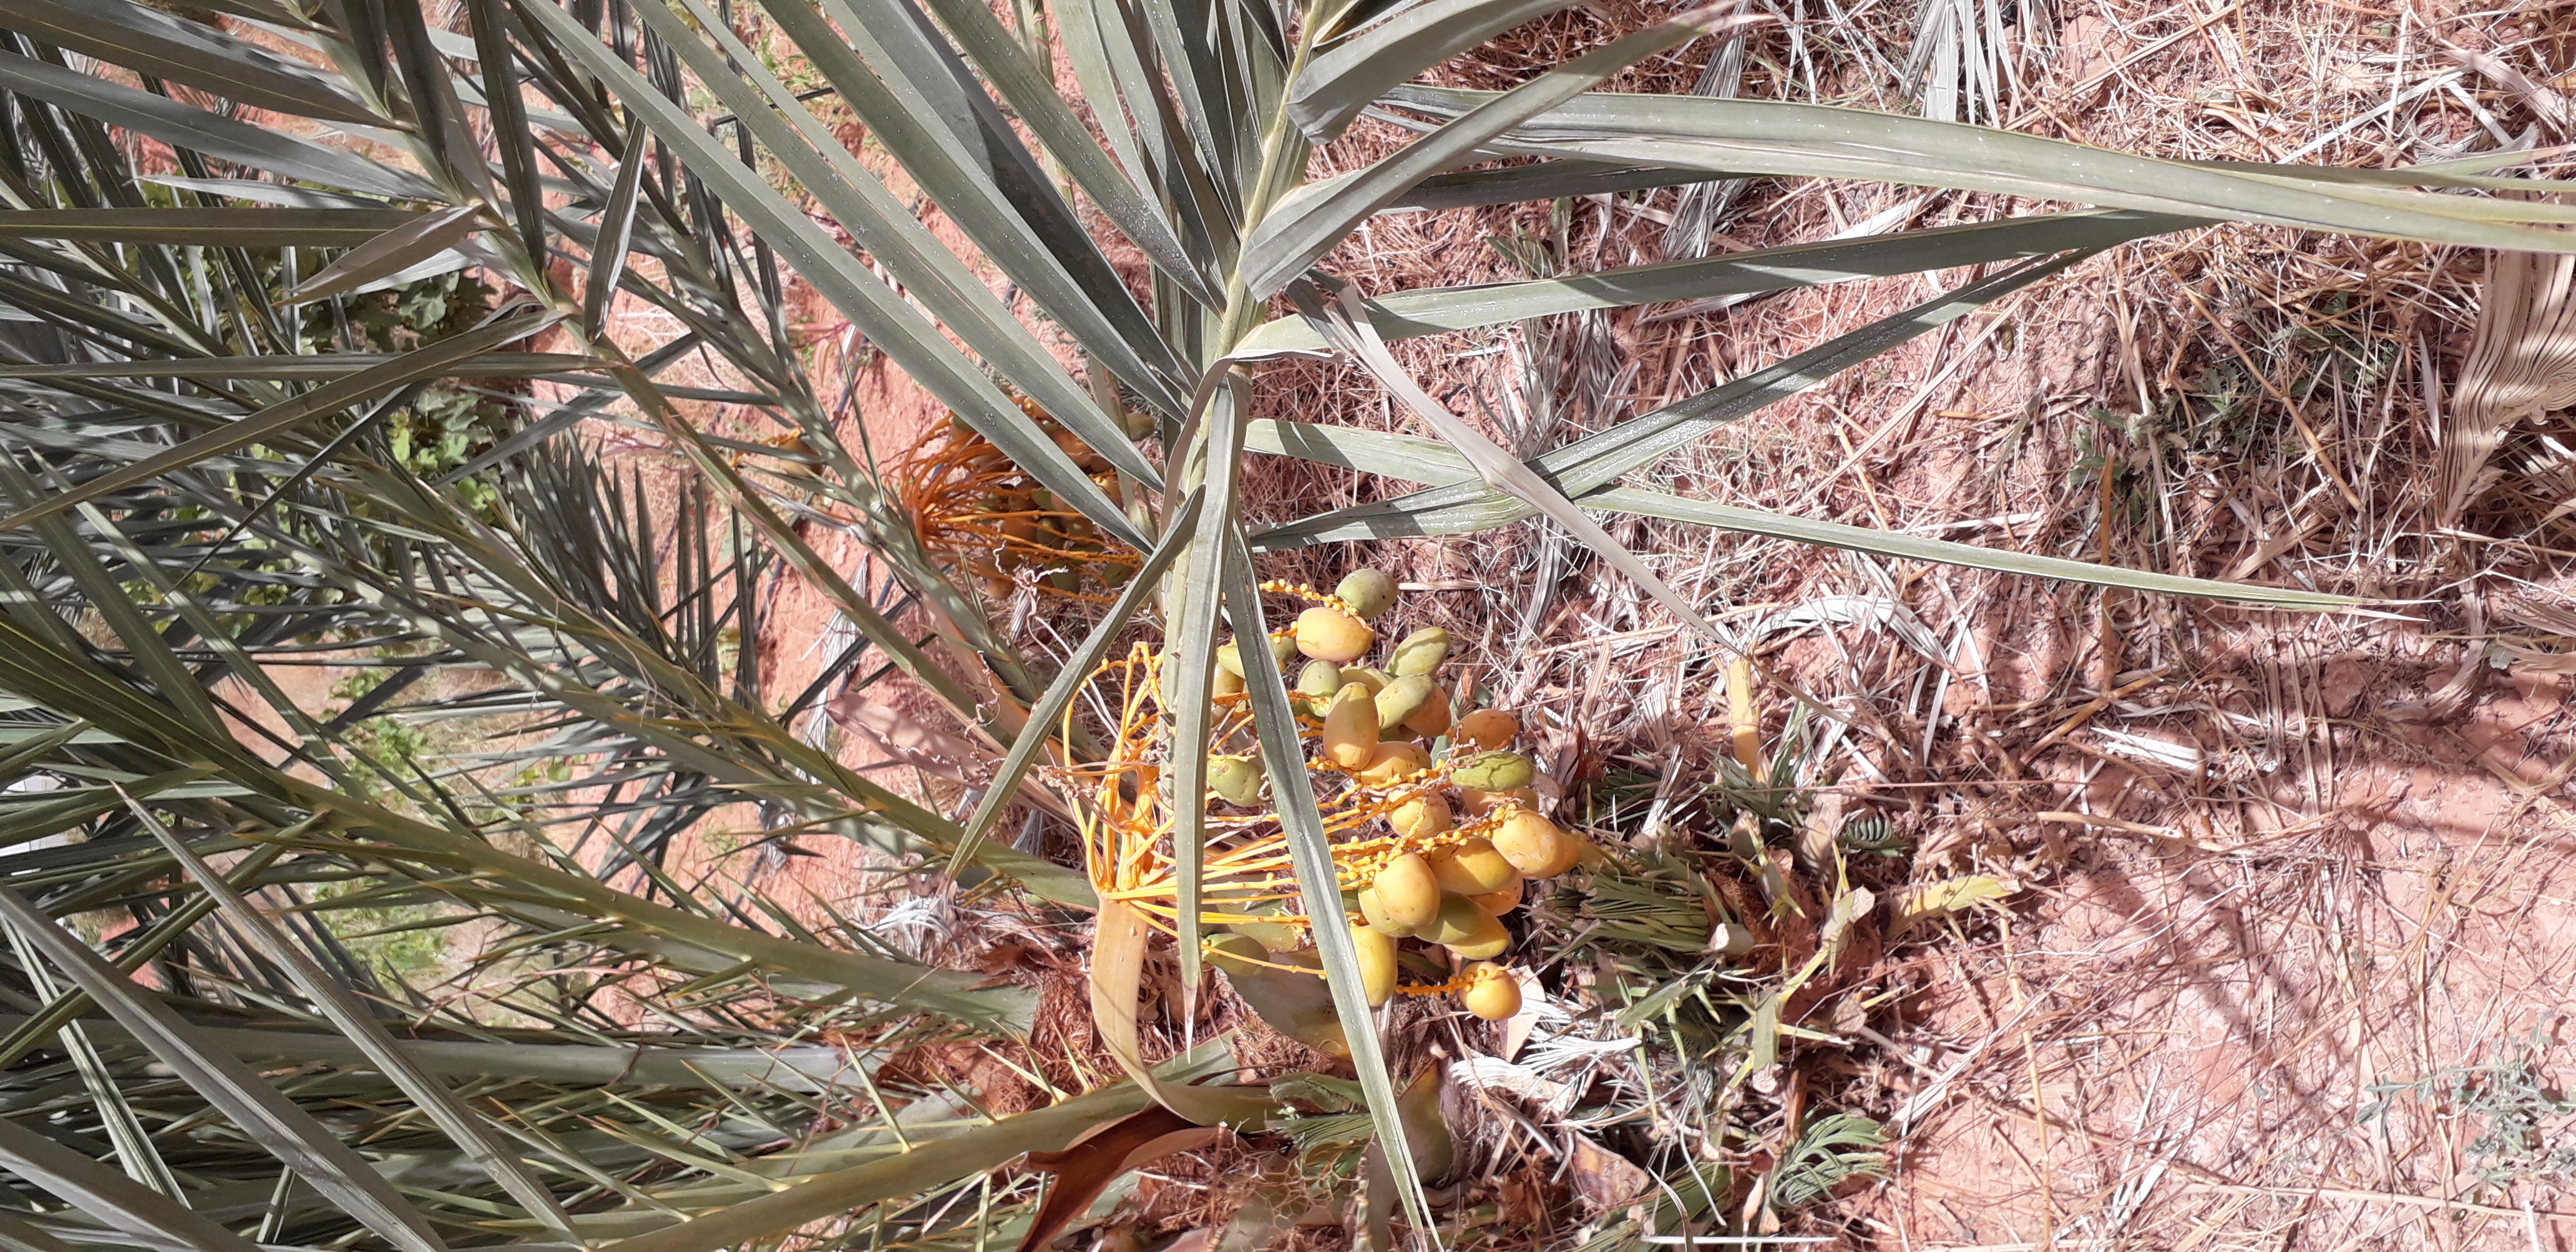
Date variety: Boumajhoul